Cannon

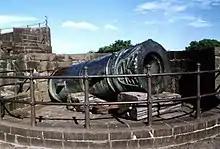
Malik E Maidan, a 16th-century cannon, was effectively used by the Deccan sultanates, and was the largest cannon operated during the Battle of Talikota.

There is no clear consensus on when the cannon first appeared in the Islamic world, with dates ranging from 1260 to the mid-14th century. The cannon may have appeared in the Islamic world in the late 13th century, with Ibn Khaldun in the 14th century stating that cannons were used in the Maghreb region of North Africa in 1274, and other Arabic military treatises in the 14th century referring to the use of cannon by Mamluk forces in 1260 and 1303, and by Muslim forces at the 1324 siege of Huesca in Spain. However, some scholars do not accept these early dates. While the date of its first appearance is not entirely clear, the general consensus among most historians is that there is no doubt the Mamluk forces were using cannon by 1342. Other accounts may have also mentioned the use of cannon in the early 14th century. An Arabic text dating to 1320–1350 describes a type of gunpowder weapon called a which uses gunpowder to shoot projectiles out of a tube at the end of a stock. Some scholars consider this a hand cannon while others dispute this claim. The Nasrid army besieging Elche in 1331 made use of "iron pellets shot with fire".